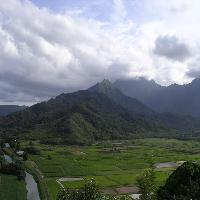
Weather: cloudy or overcast